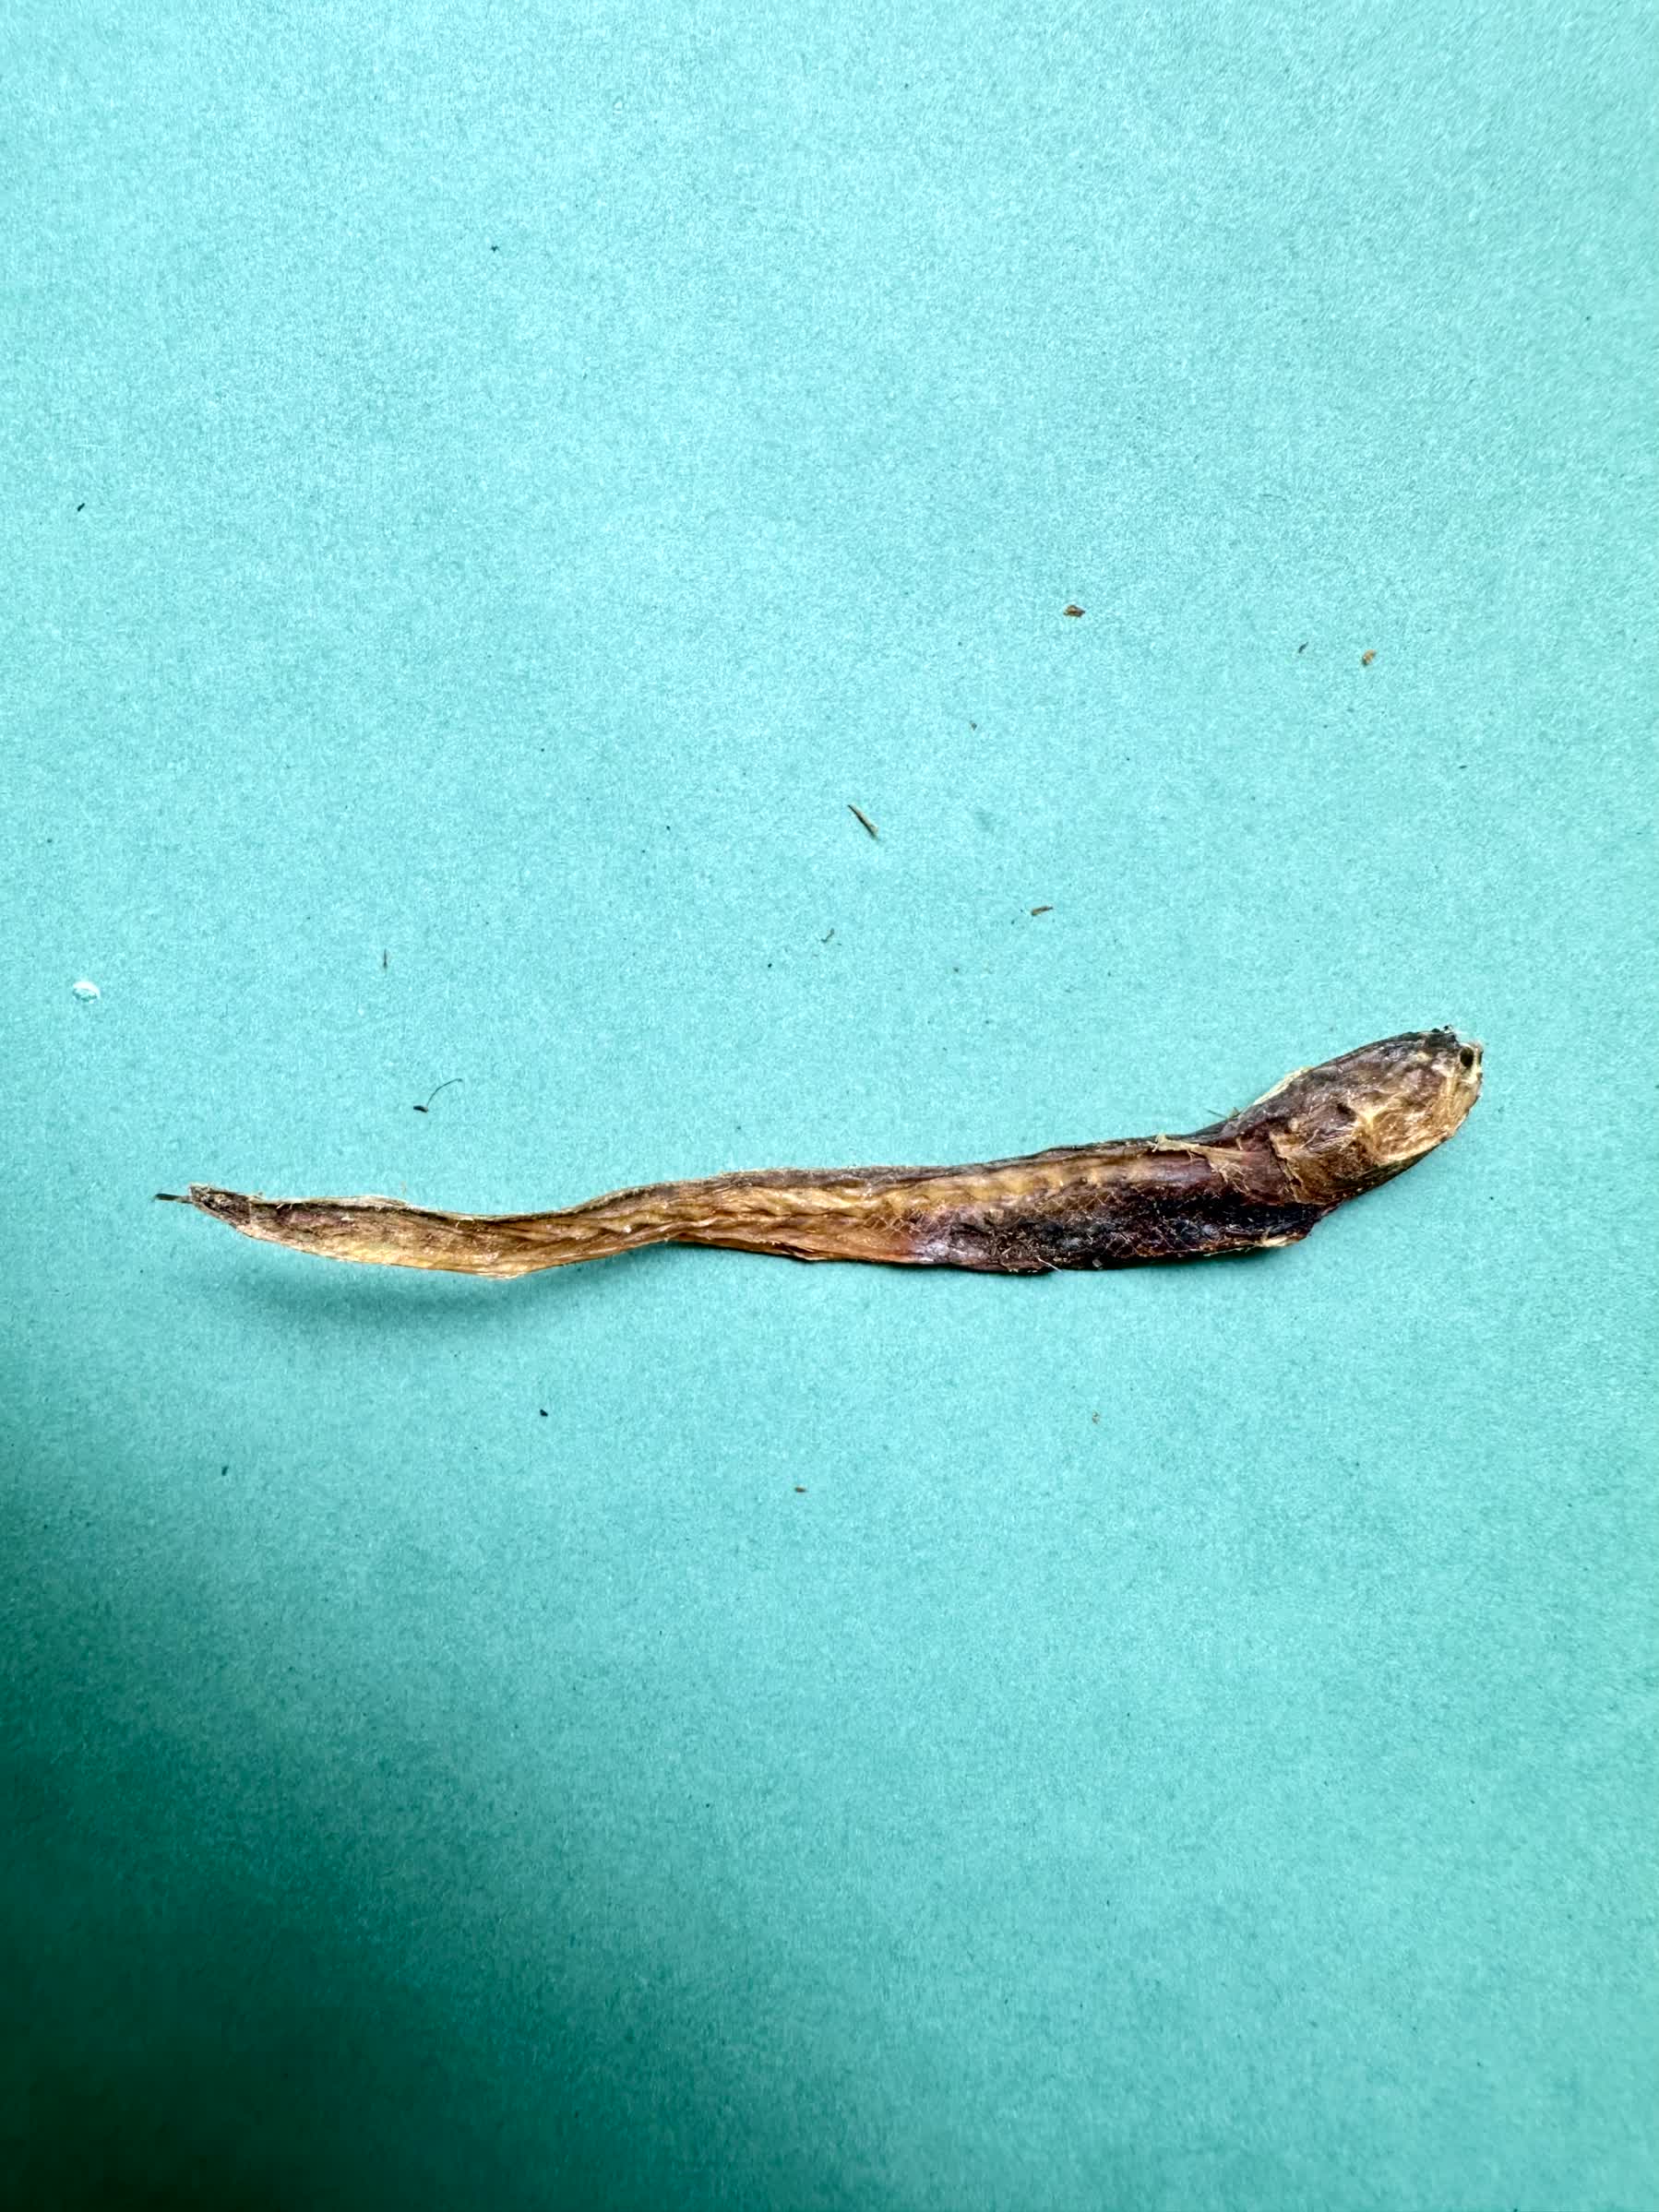
Species: Chewa